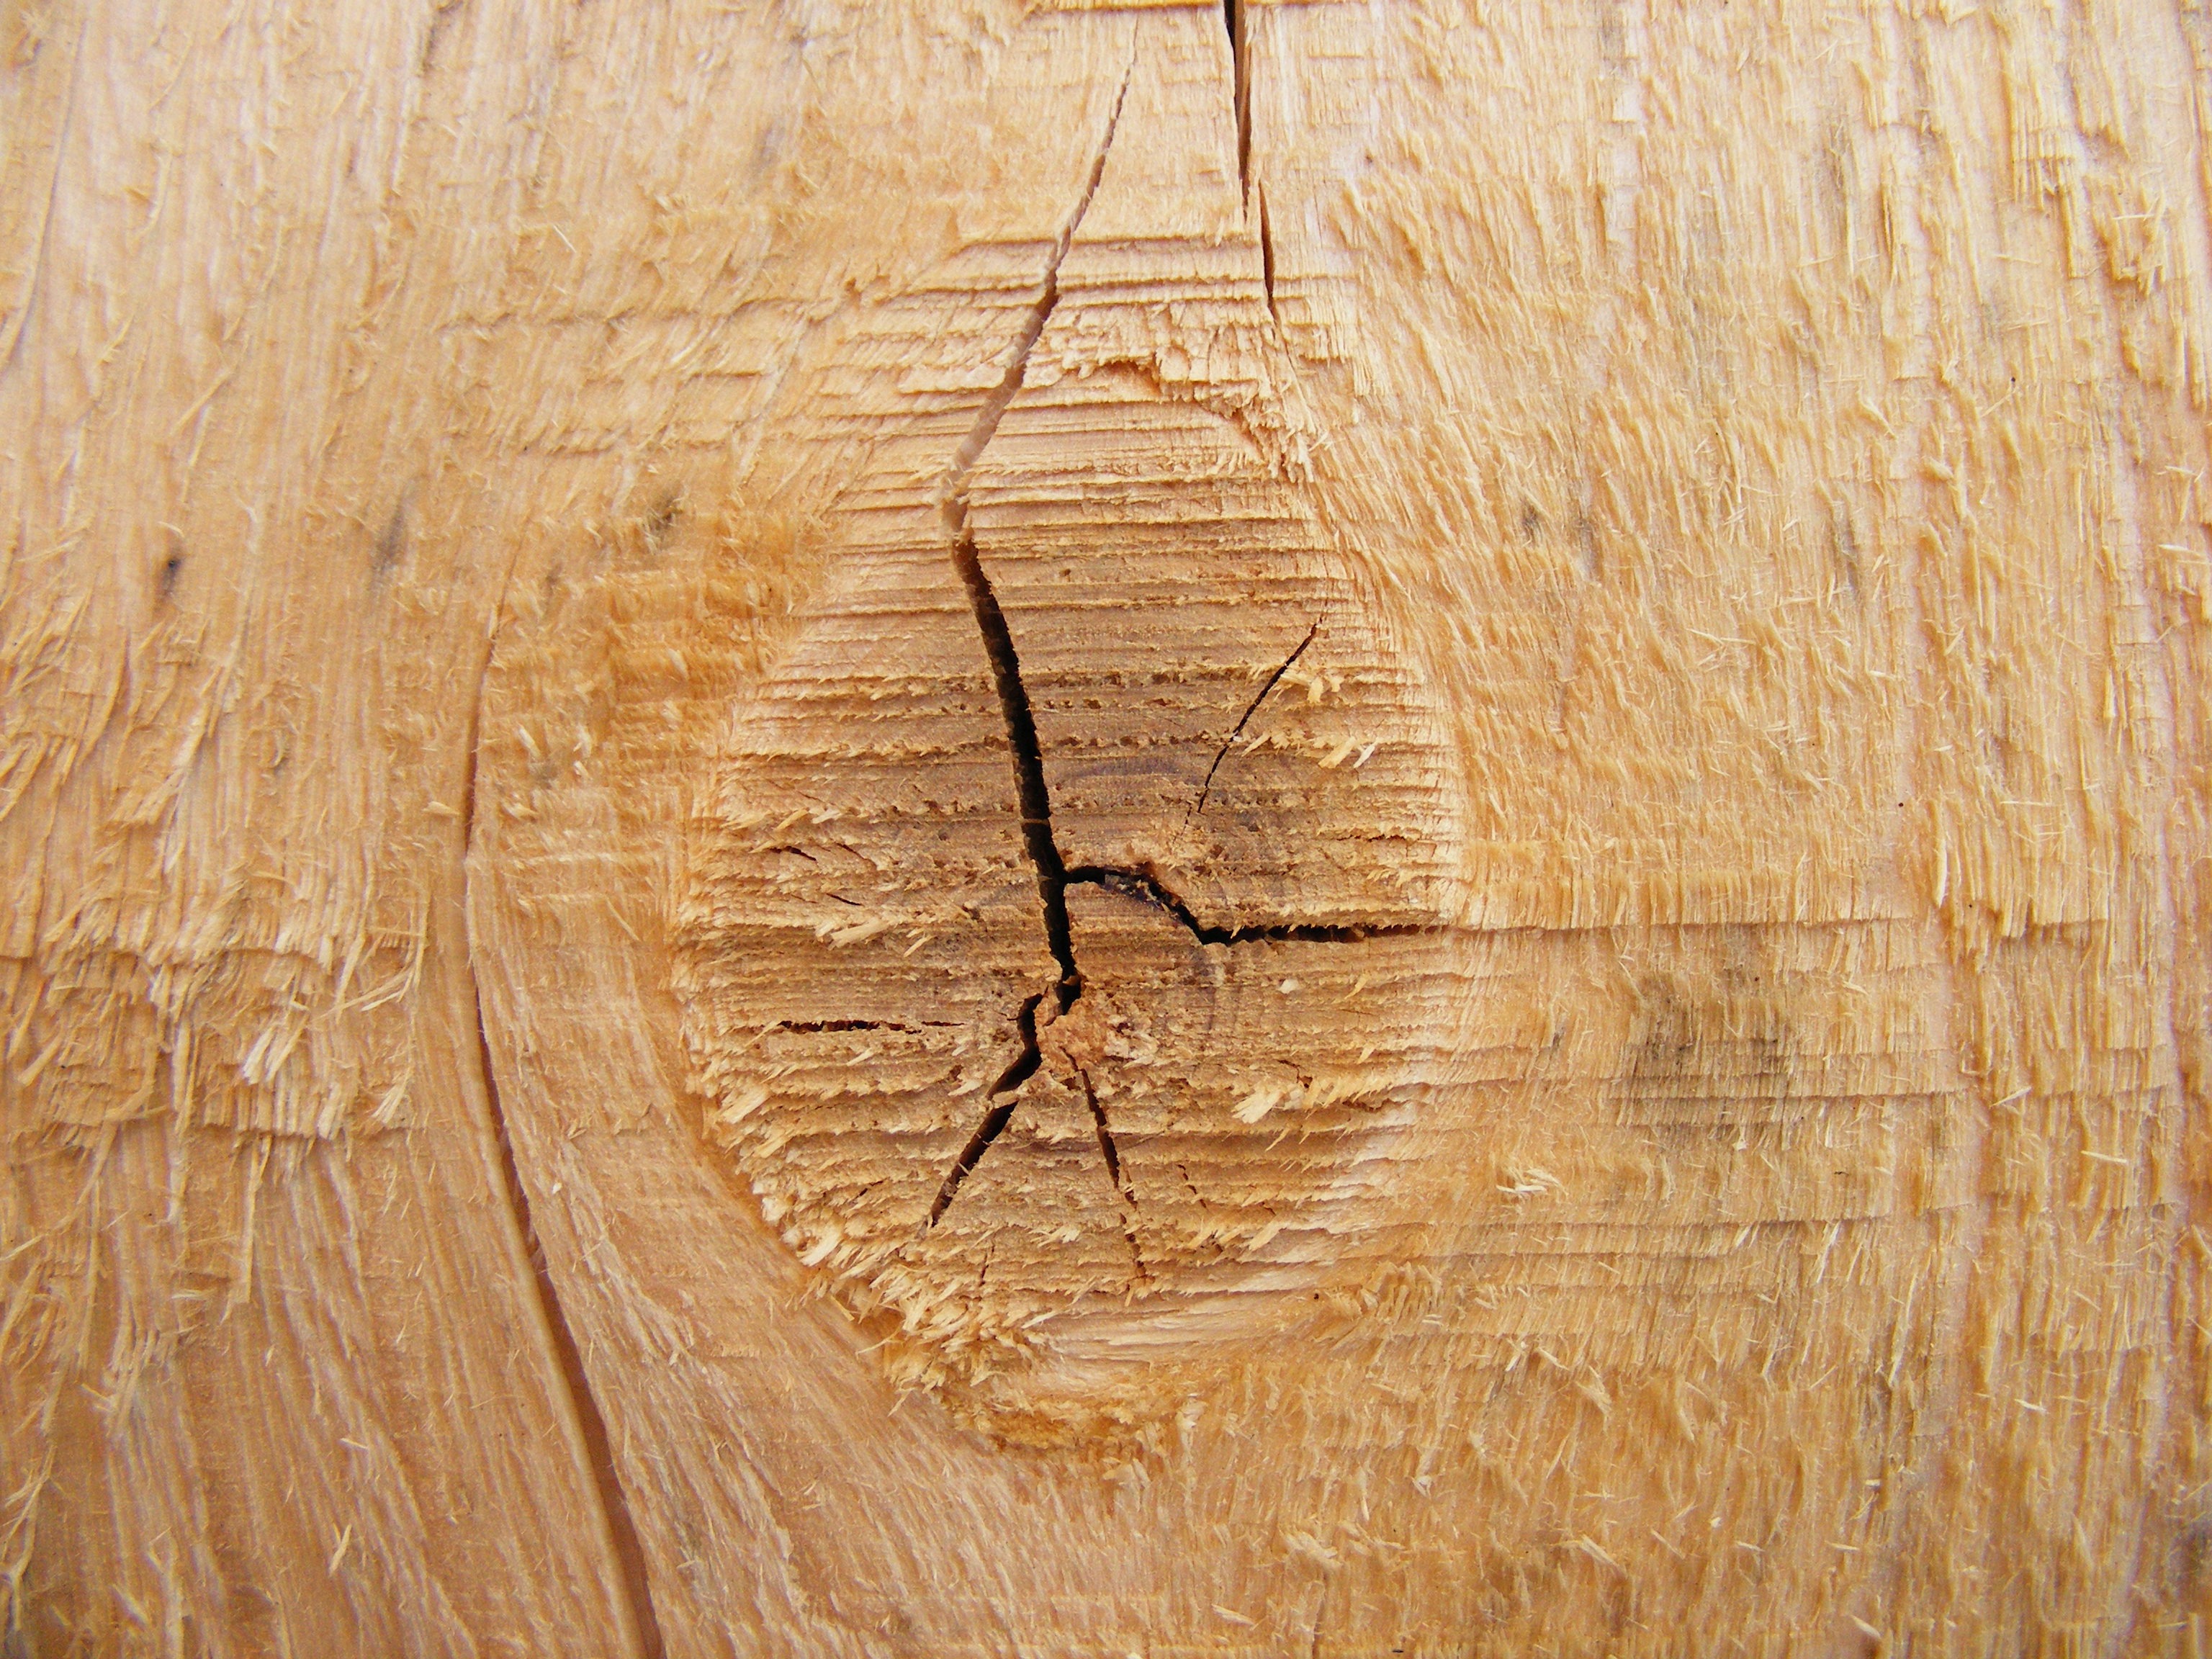
tree, wood, texture, leaf, trunk, natural, fir, lumber, invertebrate, knot, background texture, grass family